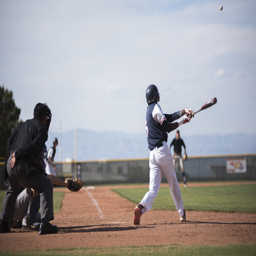
person hits the ball against basic during their baseball game .